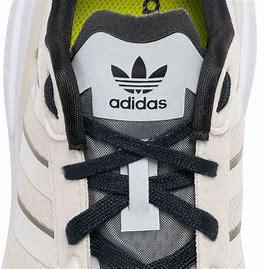
Brand: Adidas
Model: ZX 2K Flux